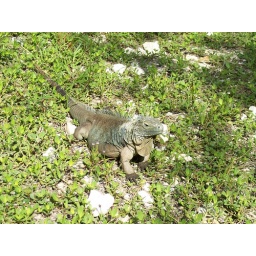
A pregnant female blue iguana at the Blue Iguana Recovery Programme in Grand Cayman